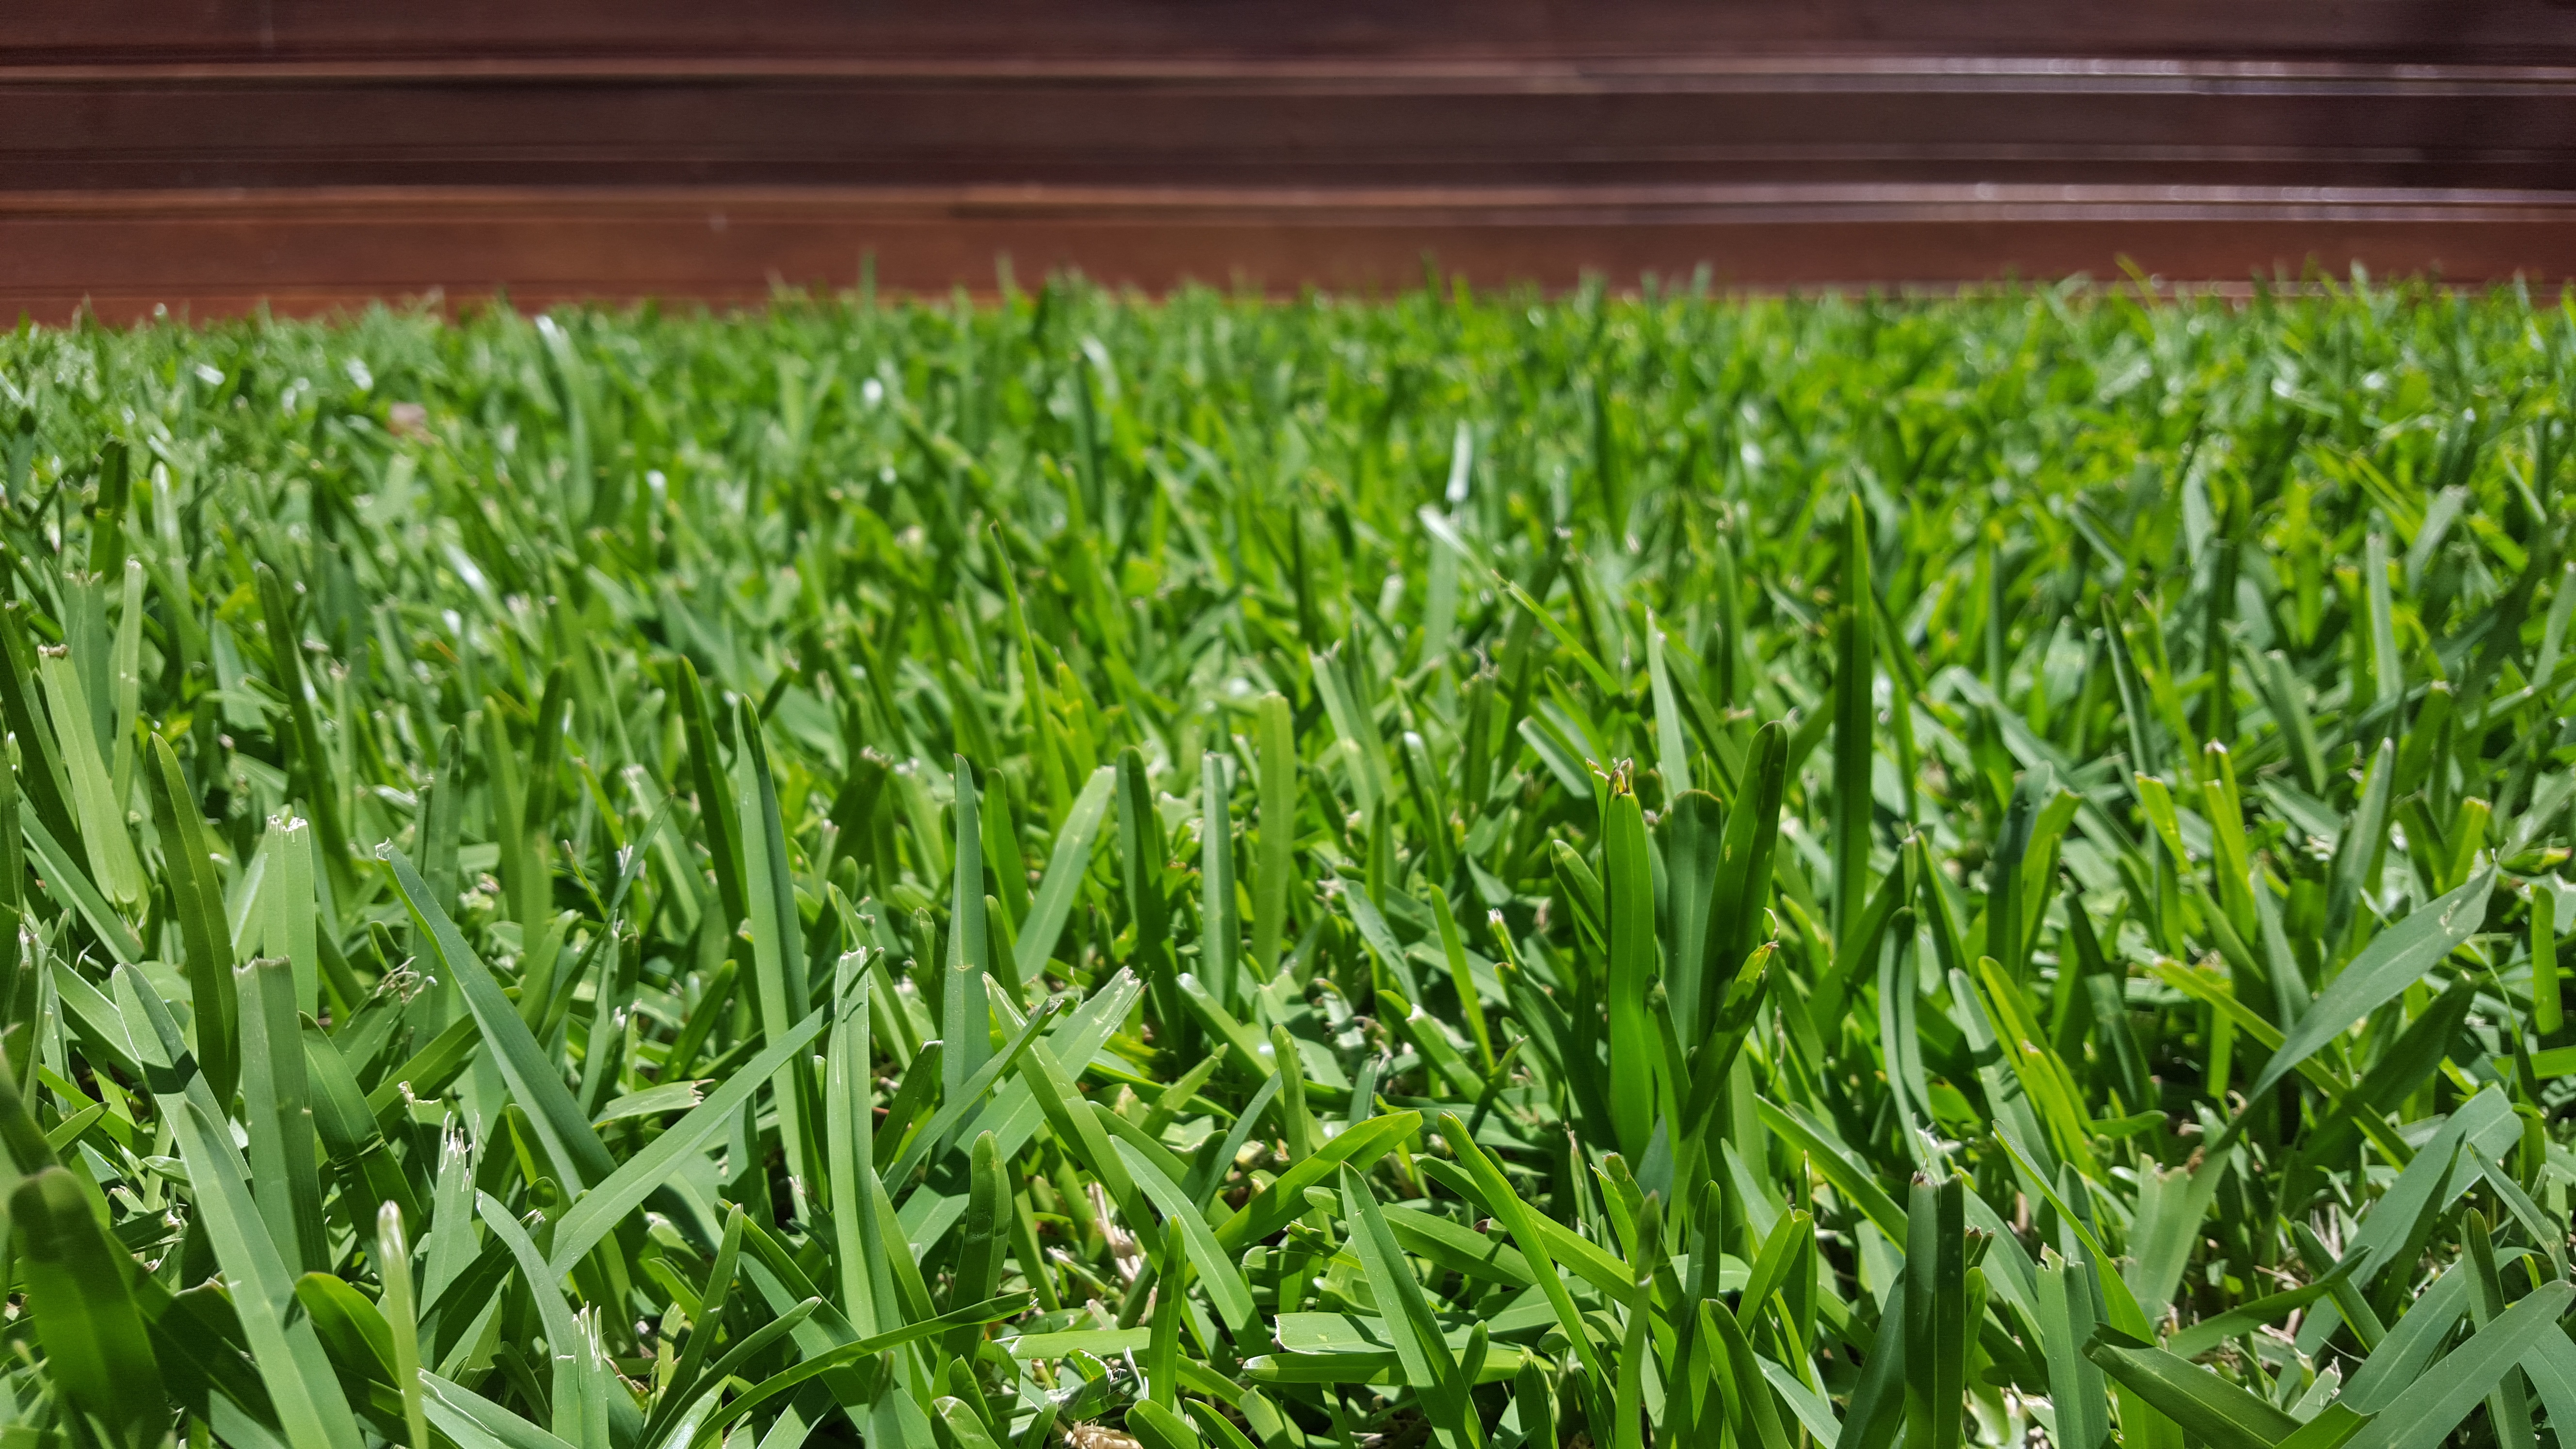
grass, plant, deck, field, lawn, meadow, flower, green, crop, soil, agriculture, grassland, flooring, artificial turf, grass family